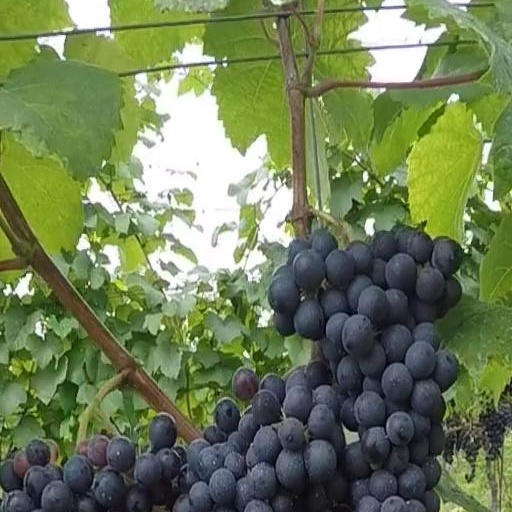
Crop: grape